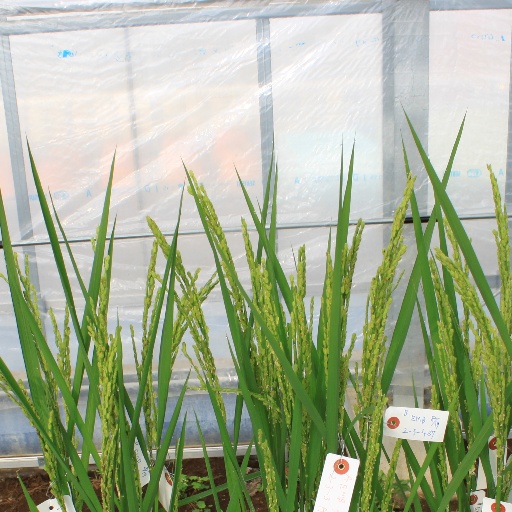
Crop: rice